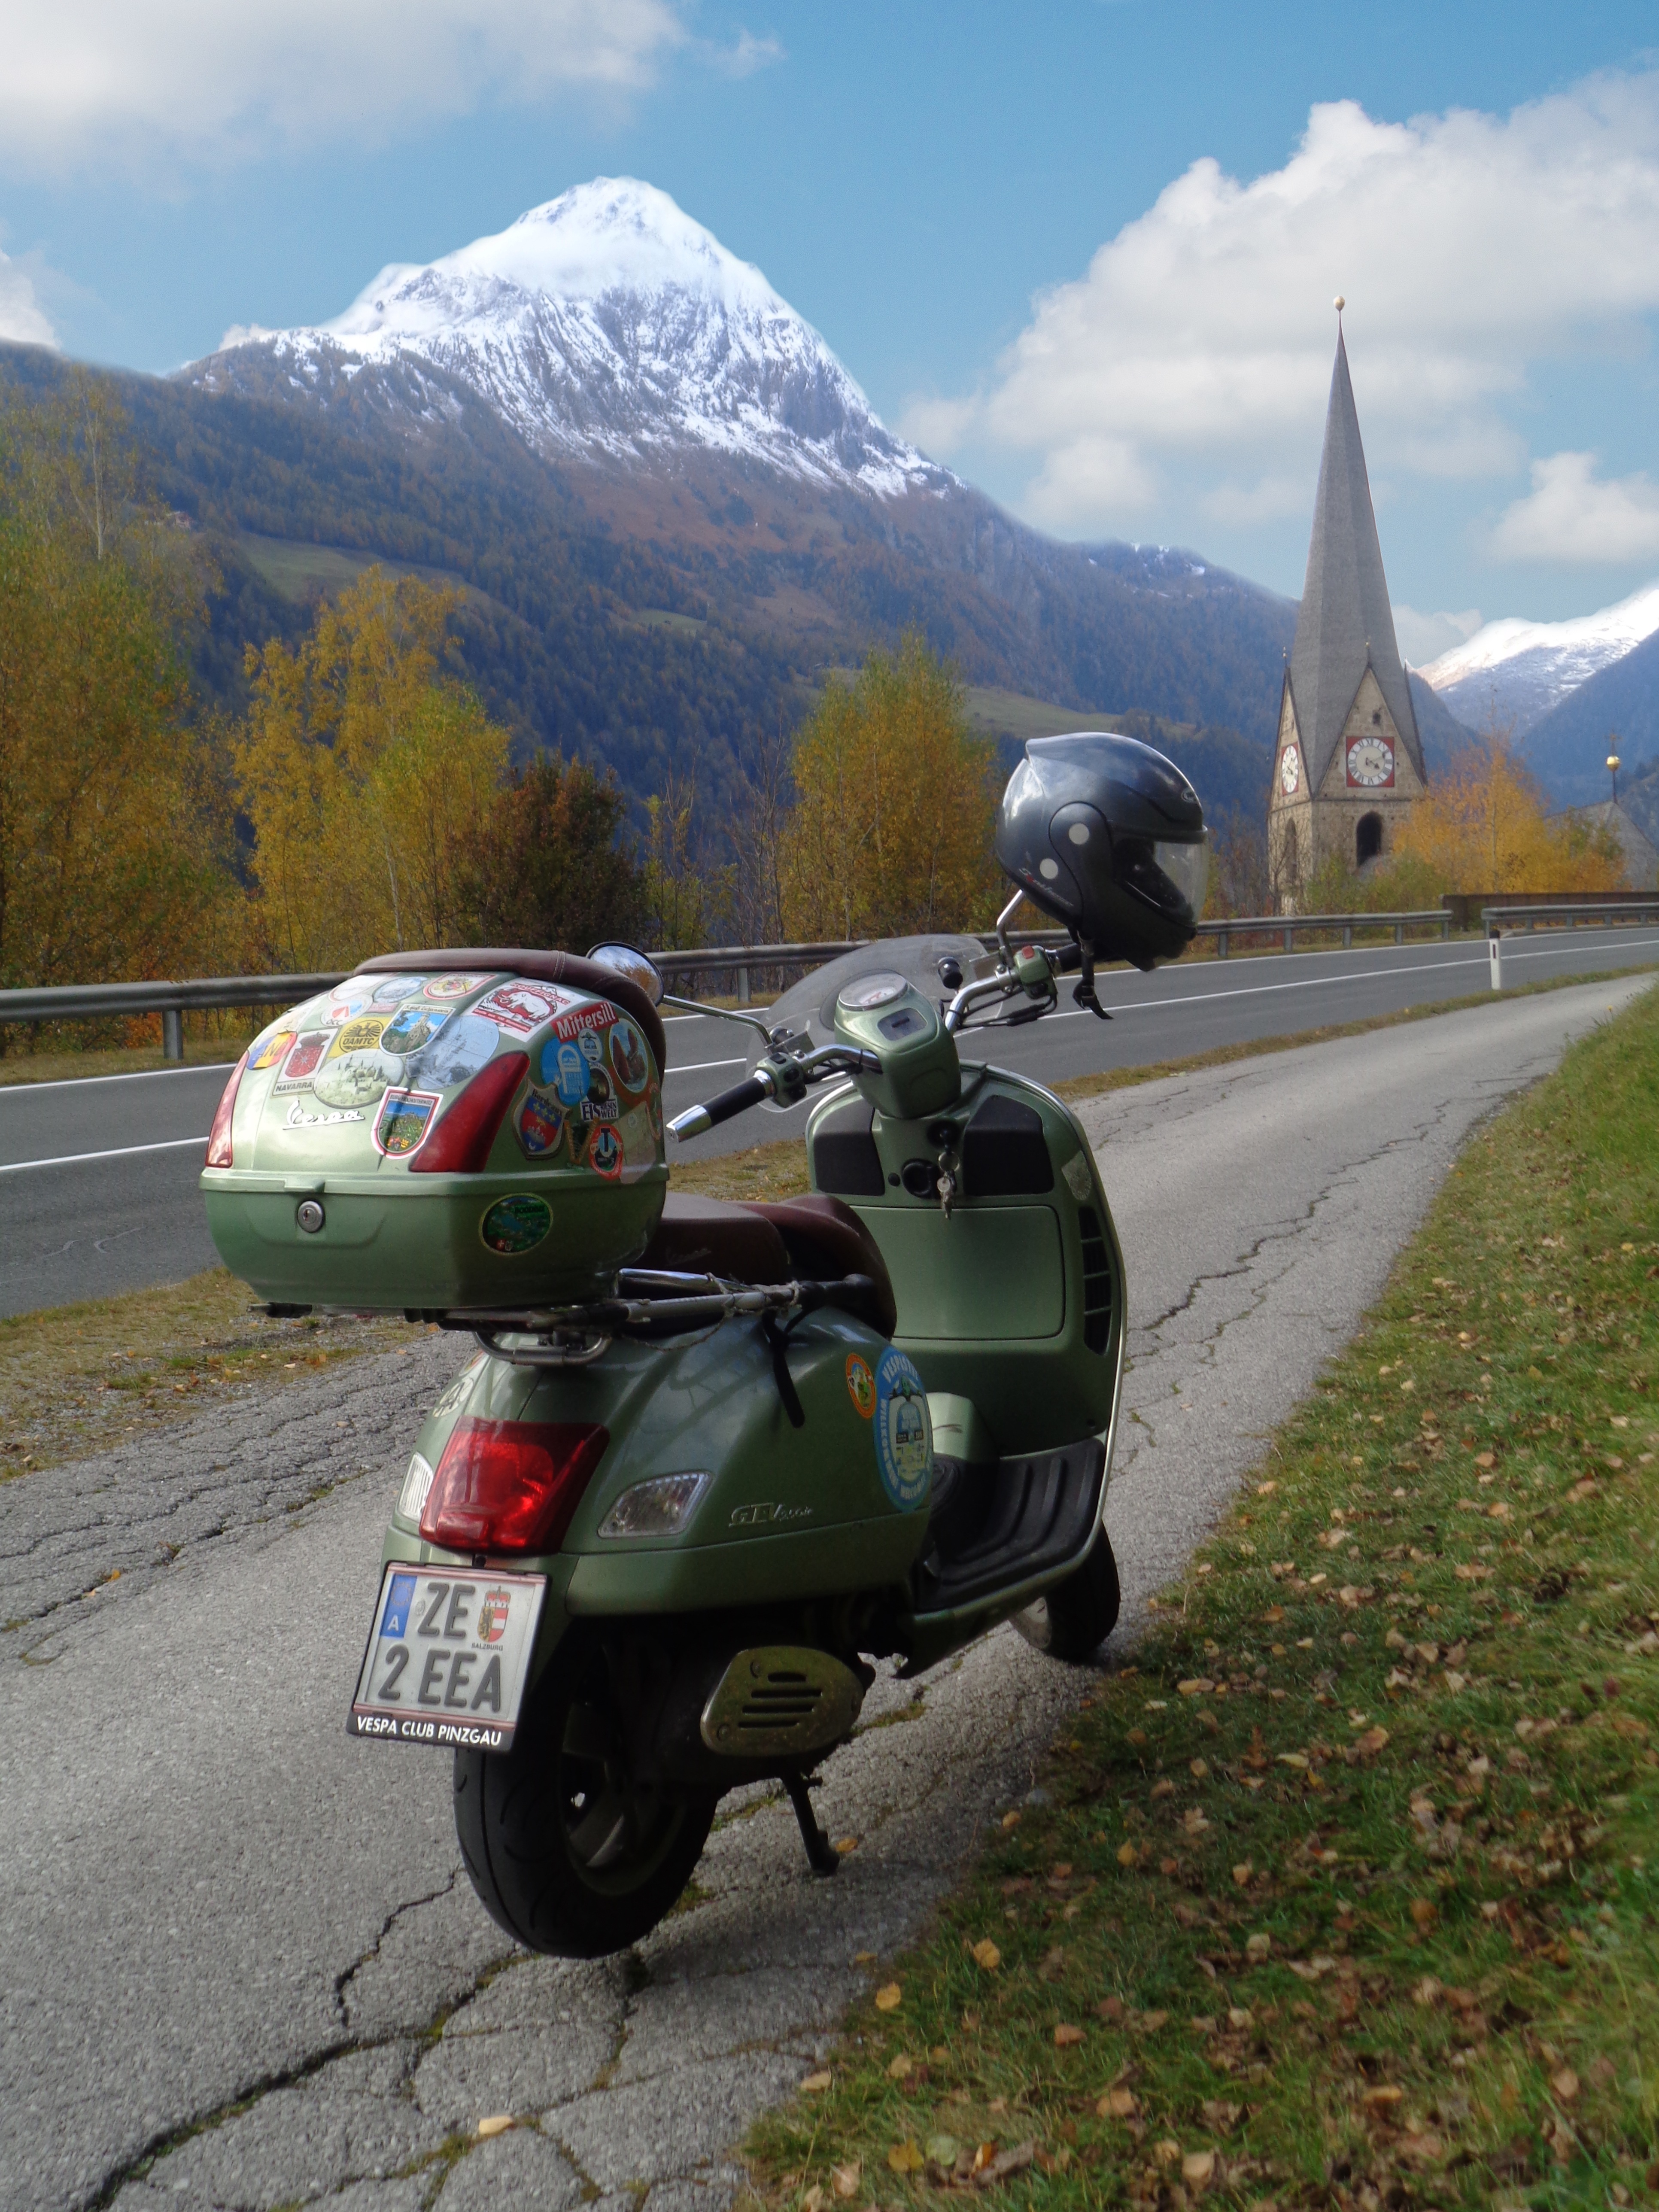
car, driving, vehicle, motorcycle, motor scooter, mountains, vespa, roller, motorcycling, east tyrol, matrei